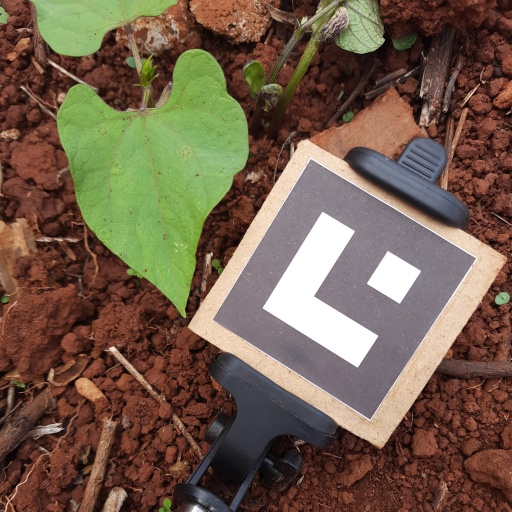
Observations: wavy surface, no eating holes, with soild dust, under shade